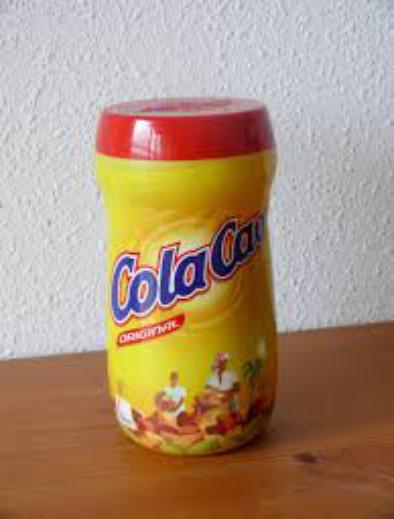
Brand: Cola Cao
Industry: Food